Tridentine Mass

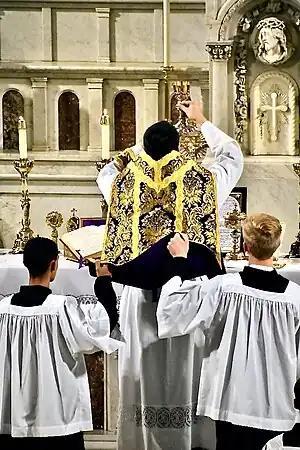
Elevation of the Chalice during consecration at a Missa Cantata

The term "Tridentine Mass" applies to celebrations in accordance with the successive editions of the Roman Missal whose title attribute them to the Council of Trent ("Missale Romanum ex decreto Sacrosancti Concilii Tridentini restitutum") and to the pope or popes who made the revision represented in the edition in question. The first of these editions is that of 1570, in which the mention of the Council of Trent is followed by a reference to Pope Pius V ("Pii V Pont. Max. iussu editum"). The last, that of 1962, mentions the popes only generically ("Missale Romanum ex decreto SS. Concilii Tridentini restitutum Summorum Pontificum cura recognitum"). Editions later than that of 1962 mention the Second Vatican Council instead of the Council of Trent, as in the 2002 edition: "Missale Romanum ex decreto Sacrosancti Oecumenici Concilii Vaticani II instauratum auctoritati Pauli Pp. VI promulgatum Ioannis Pauli Pp. II cura recognitum".